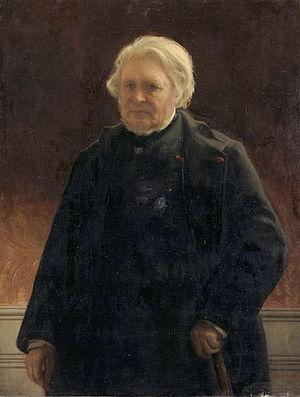
Victor Mottez
Victor-Louis Mottez né le 13 février 1809 à Lille et mort le 7 juin 1897 à Bièvres est un peintre et fresquiste français.